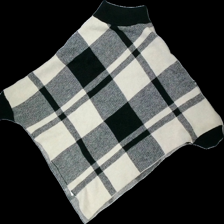
View: front
Type: Sweater
Category: Ladies
Brand: Not in the list
Brand text on label: Shein
Colors: Black, Beige
Material: 60% Cotton 40% Polyester
Pattern: Checkered print
Cut: Regular
Size: onesize
Season: Autumn
Price range: 50-100
Recommended usage: Reuse
Description: poncho knitted sweater with high neck and checkered print